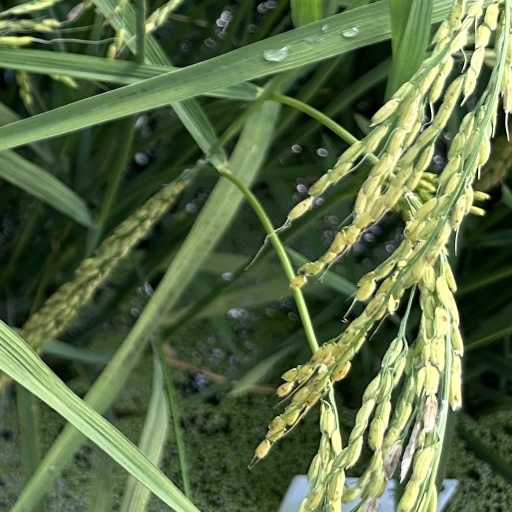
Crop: rice